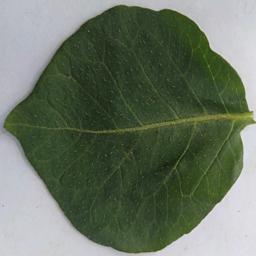
Label: Potato___Healthy